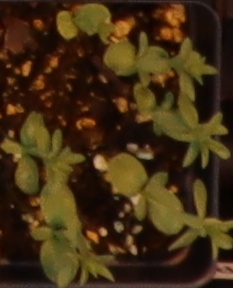
Label: Flax